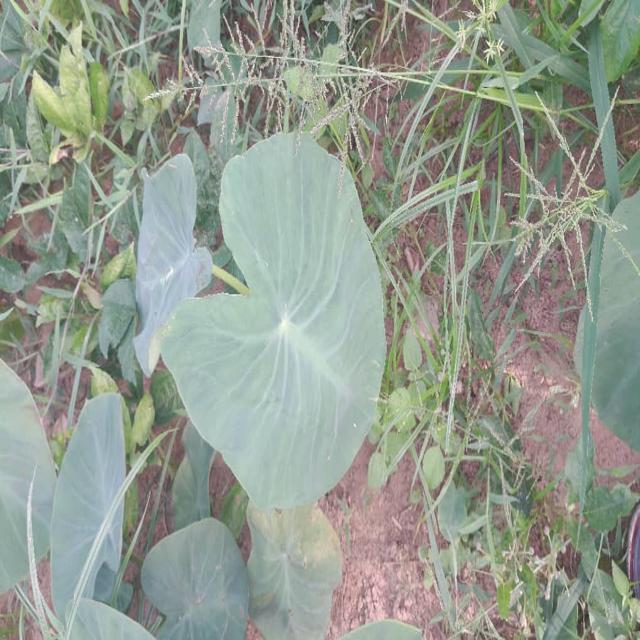
Label: Healthy